Gabon

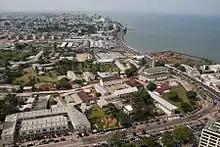
Libreville

Since independence, Gabon has followed a nonaligned policy, advocating dialogue in international affairs and recognizing each side of divided countries. In intra-African affairs, it espouses development by evolution rather than revolution and favours regulated private enterprise as the system most likely to promote rapid economic growth. It involved itself in mediation efforts in Chad, the Central African Republic, Angola, the Republic of the Congo, the Democratic Republic of the Congo (D.R.C.), and Burundi. In December 1999, through the mediation efforts of President Bongo, a peace accord was signed in the Republic of the Congo (Brazzaville) between the government and most leaders of an armed rebellion. President Bongo was involved in the continuing D.R.C. peace process and played a role in mediating the crisis in Ivory Coast.